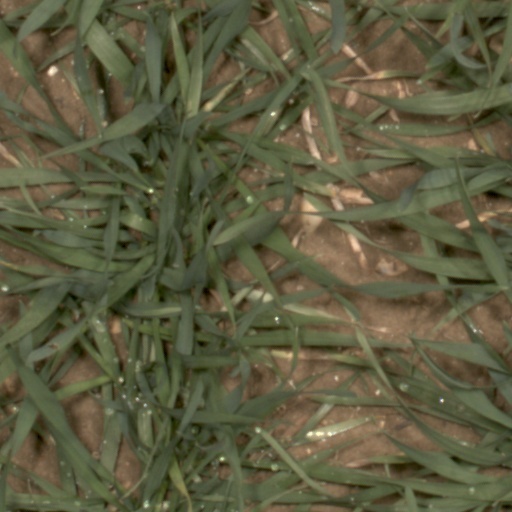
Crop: wheat